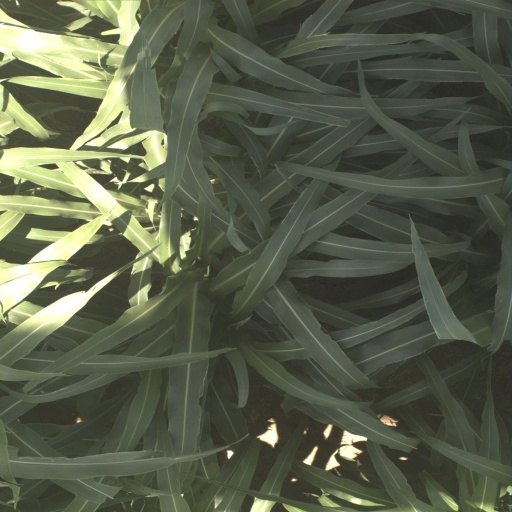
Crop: sorghum